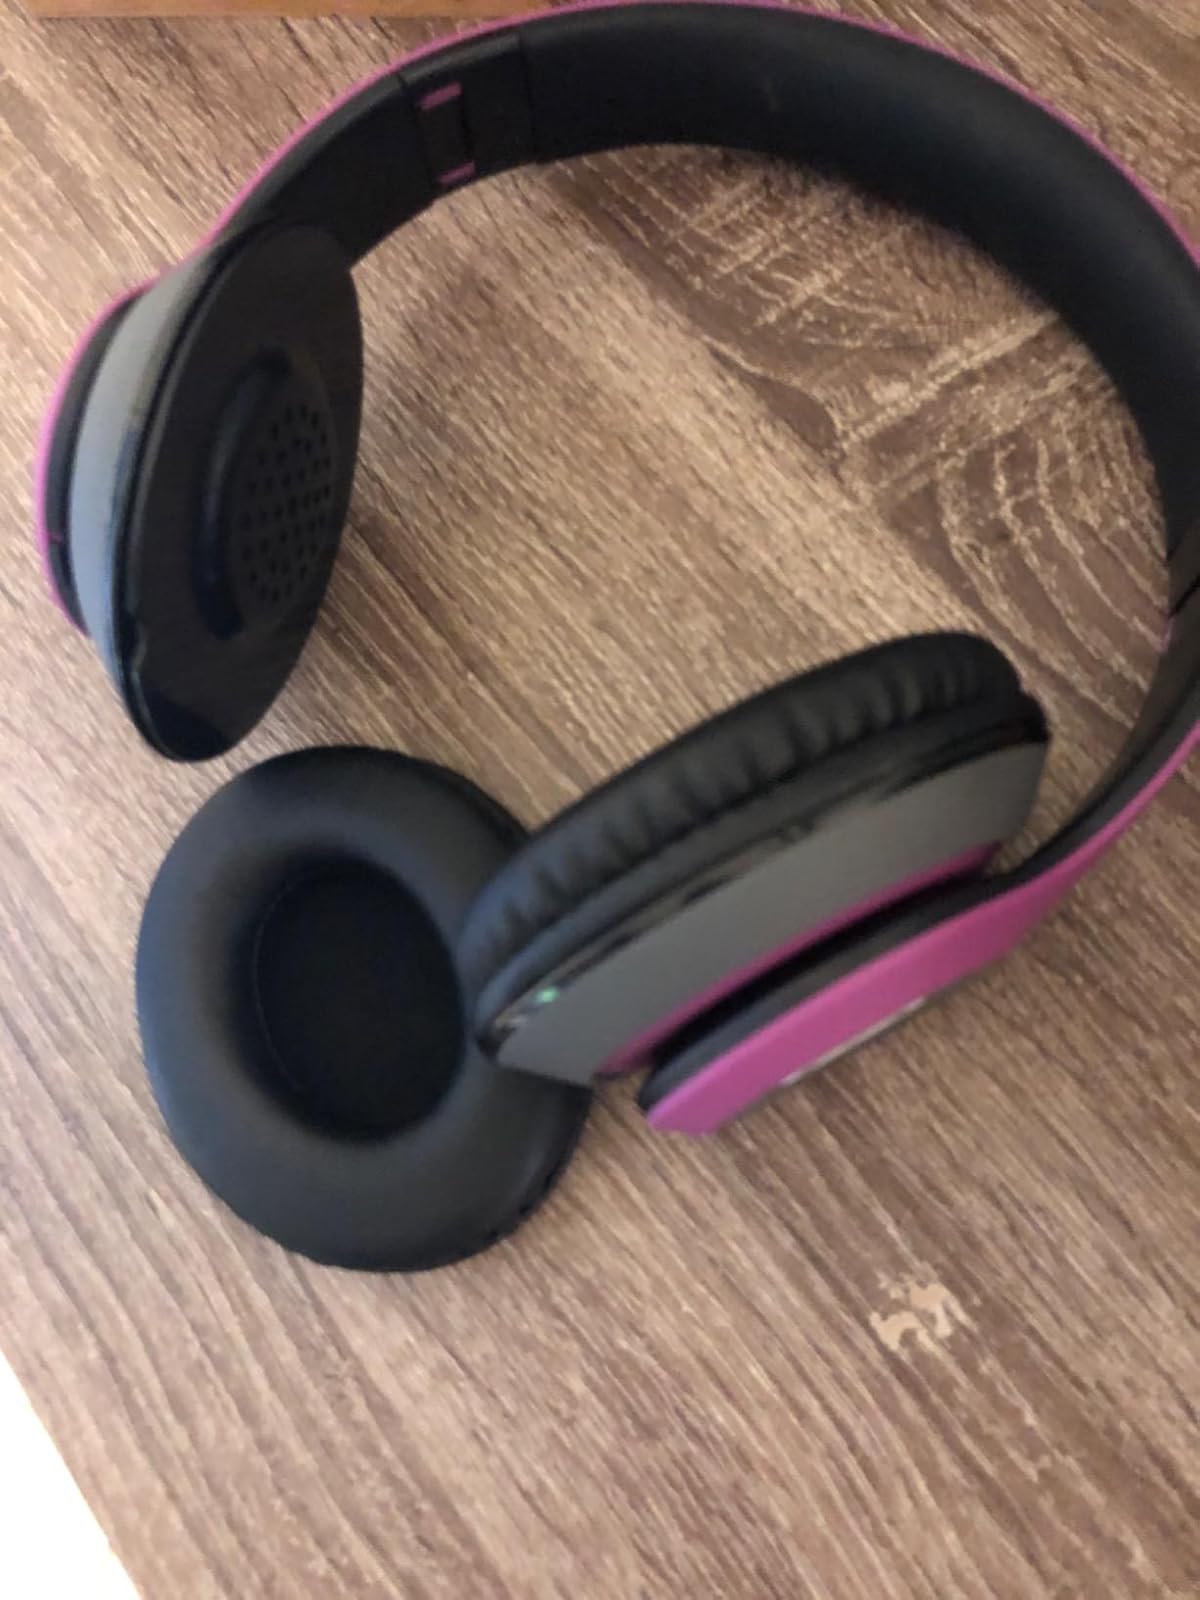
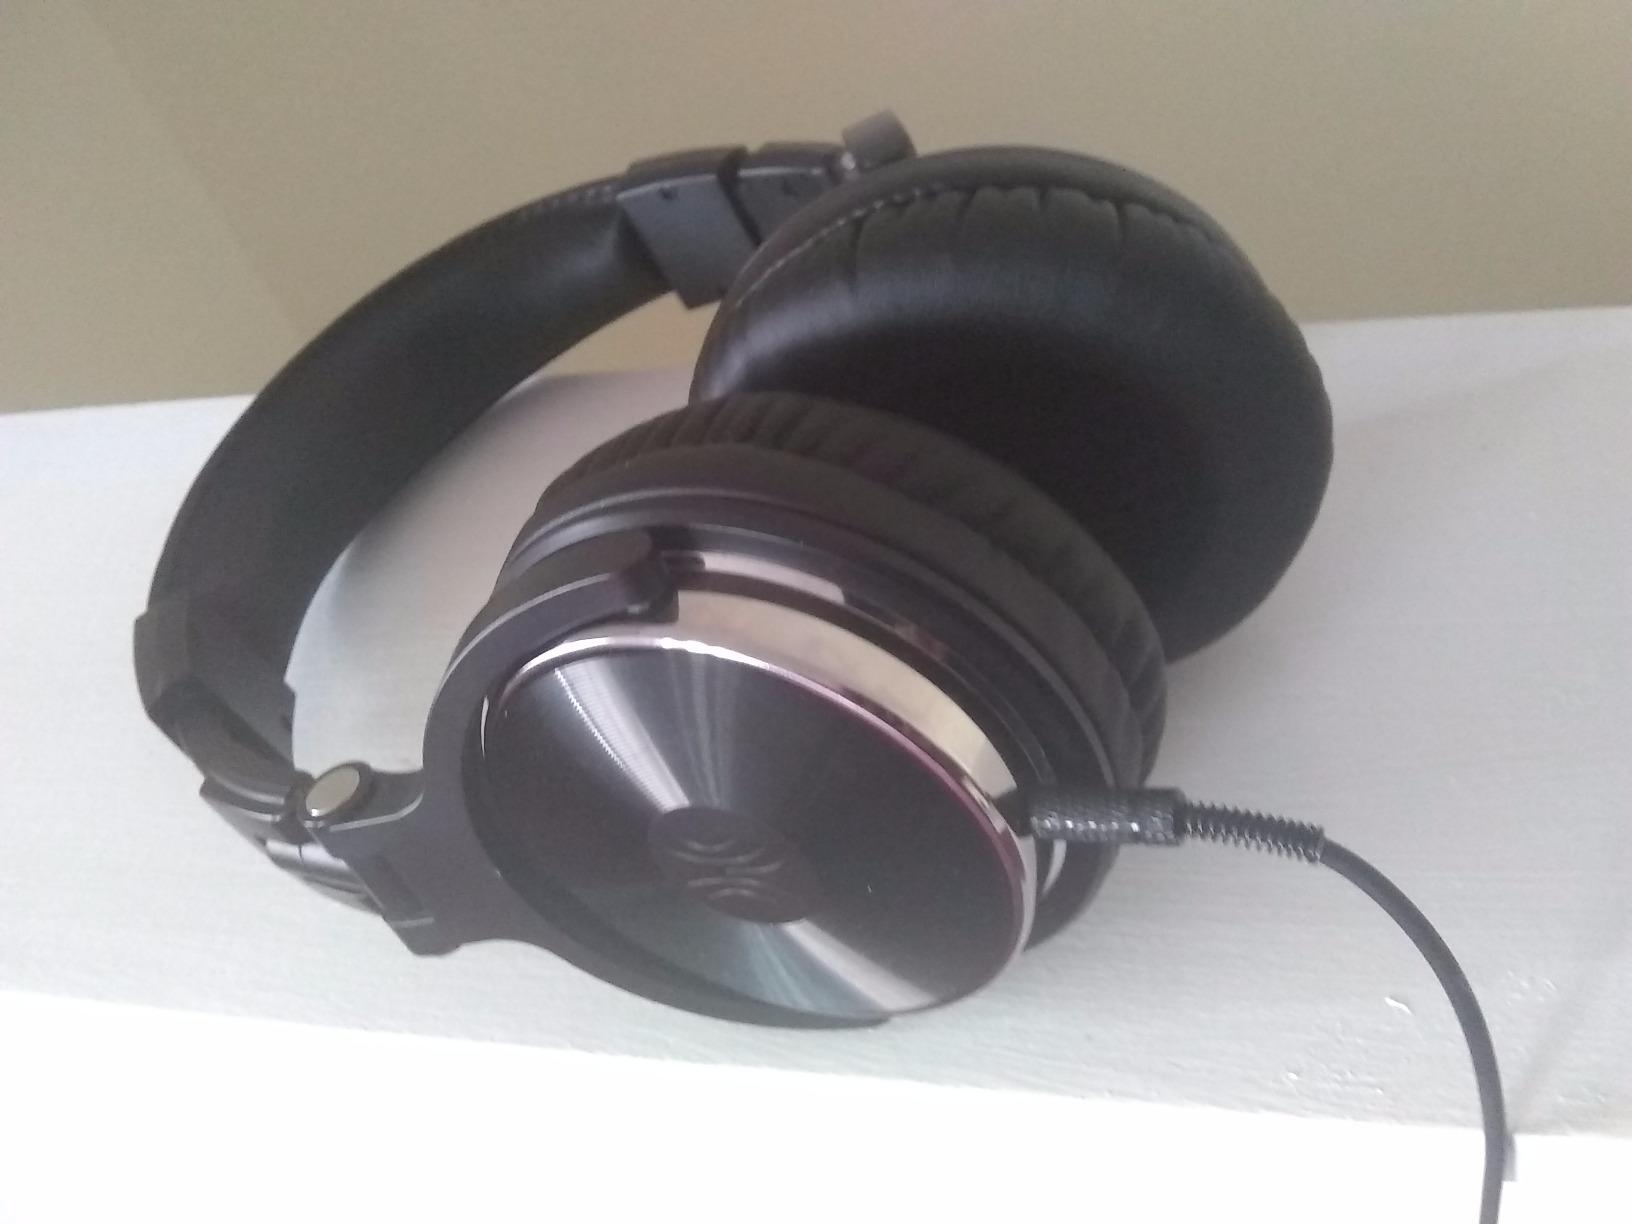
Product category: headphones
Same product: no